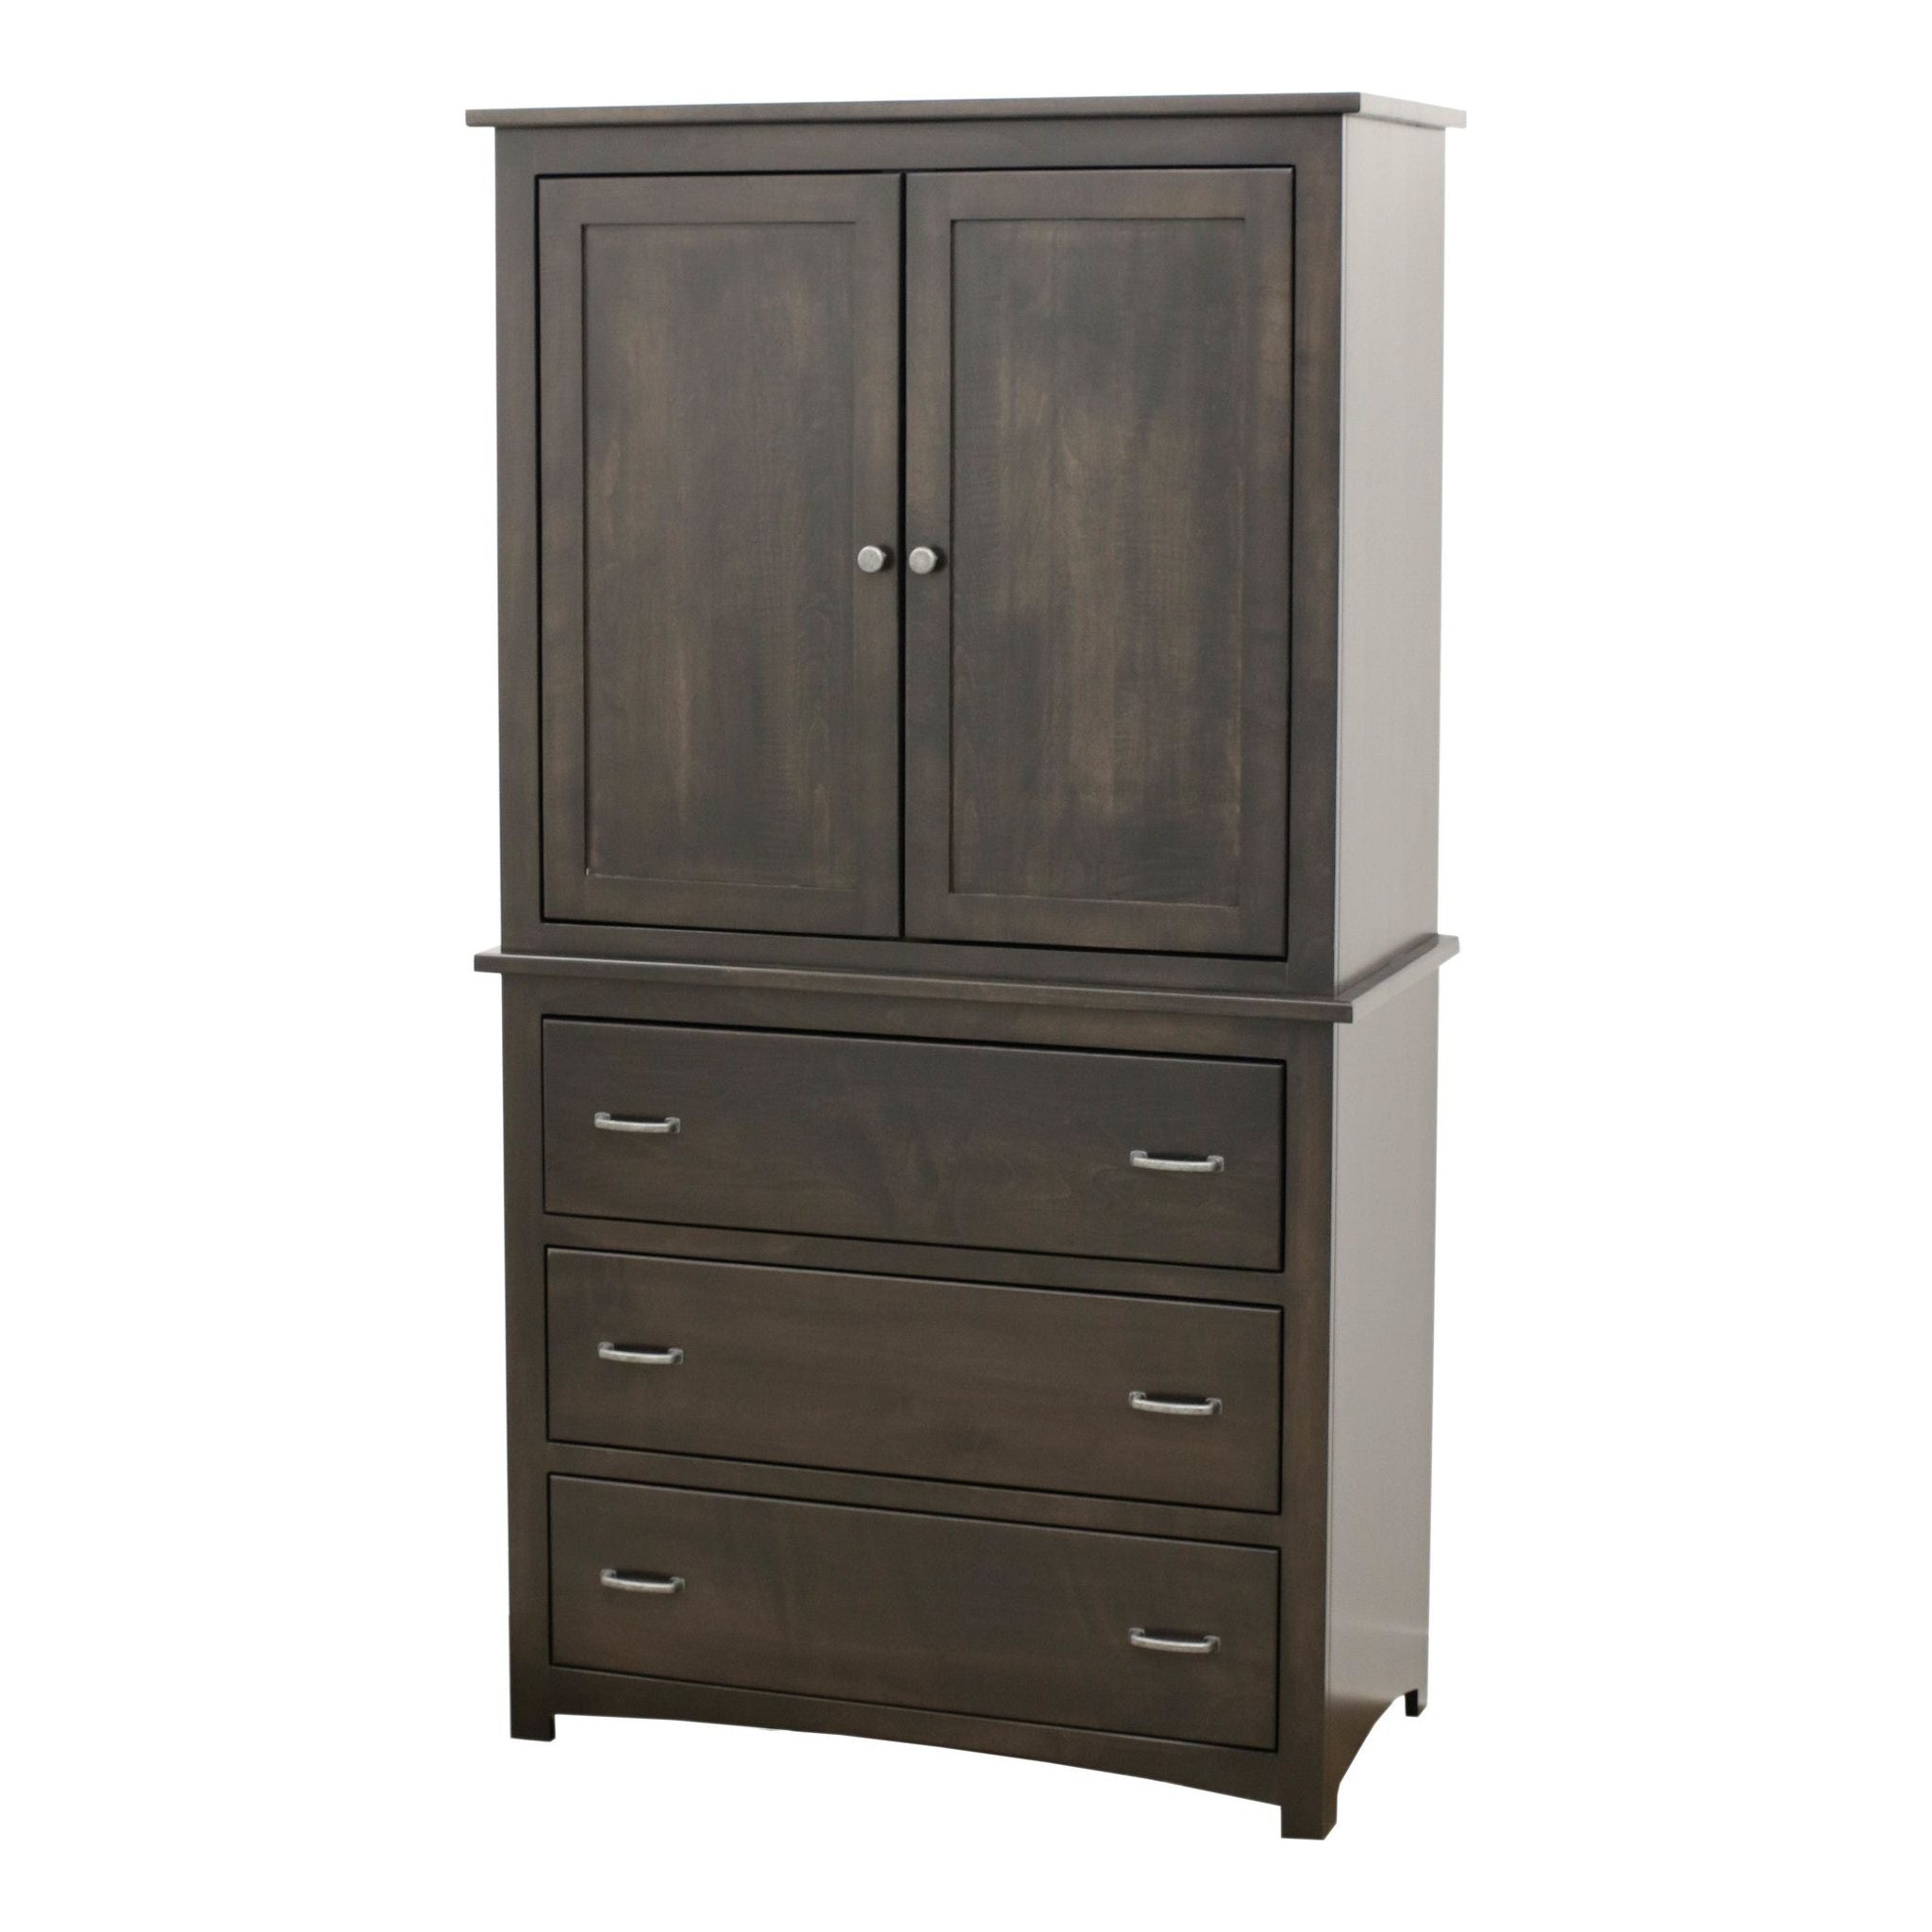
Millersburg Armoire
Brand: Yoder's Signature Furniture
Category: Furniture > Cabinets & Storage > Armoires & Wardrobes > Double Wardrobes